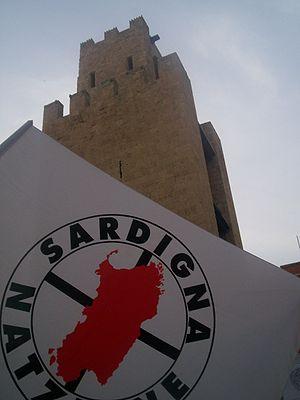
Sardaigne nation indépendante est un parti politique italien fondé en 1994, qui revendique l'indépendance de la Sardaigne.